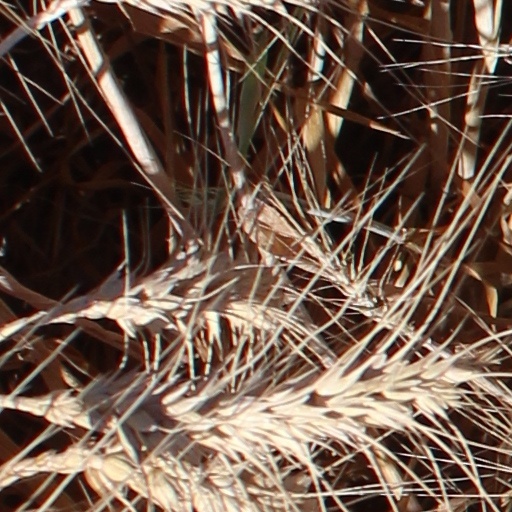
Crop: wheat